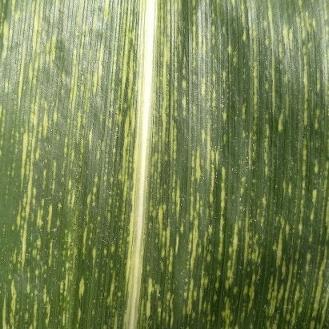
Crop: Maize
Condition: stripe-d